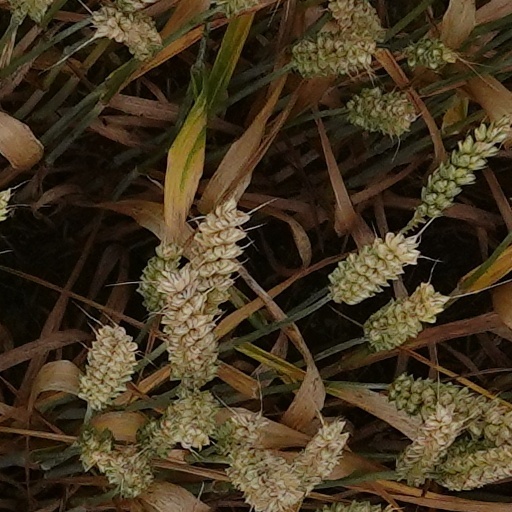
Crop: wheat